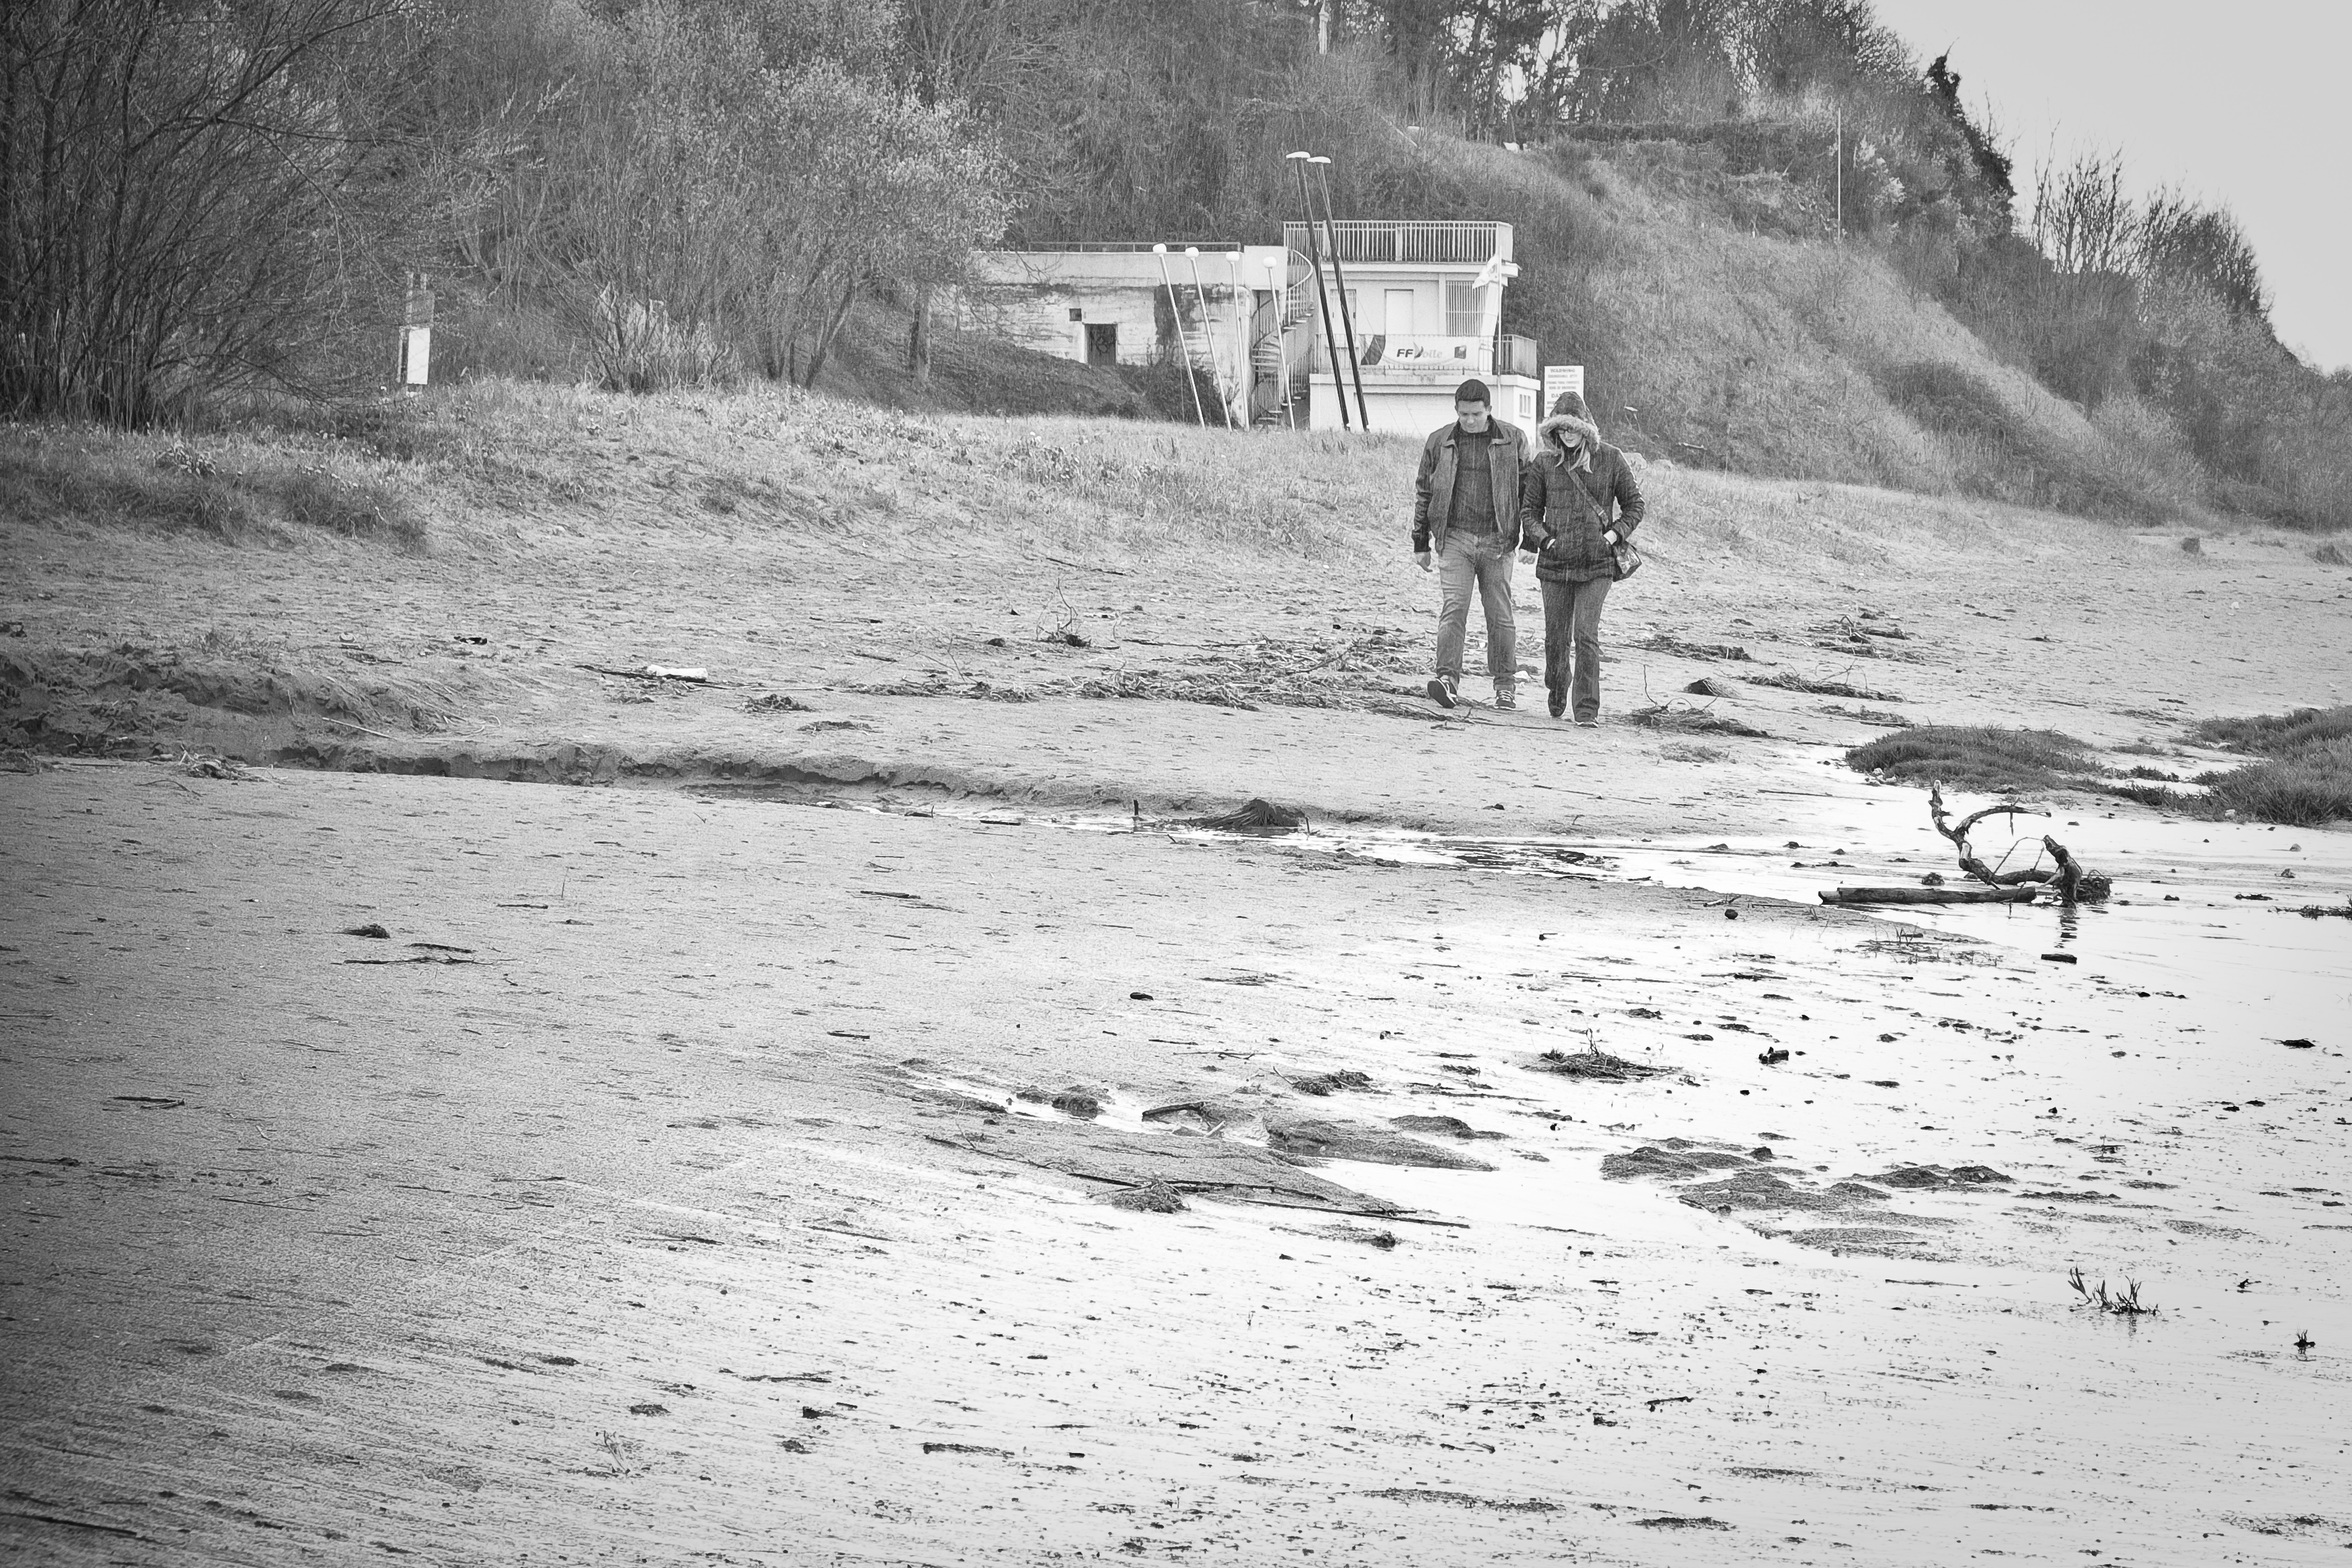
snow, winter, black and white, street, urban, travel, france, fujifilm, monochrome, bw, blackandwhite, blackwhite, ngc, normandy, fuji, stphotographia, fujixt1, fujix, noireblanc, honfleur, monochrome photography